Luk Yeung Sun Chuen

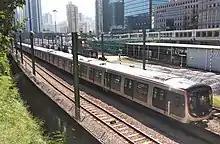
MTR Urban Lines Vision Train parked at Tsuen Wan Depot, November 2018

The Tsuen Wan Depot was built in 1982 to house and maintain MTR M-Train EMU trains serving on the Tsuen Wan line. This depot is capable of housing 40 trains, and cleaning of trains as well as minor and major inspections of trains are carried out in this depot.